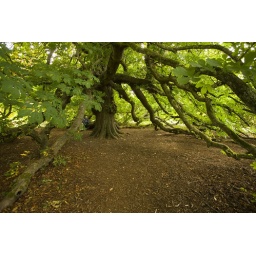
old tree in gardens of Glamis castle